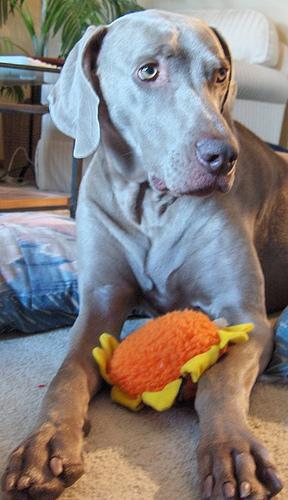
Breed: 235-n000096-Weimaraner